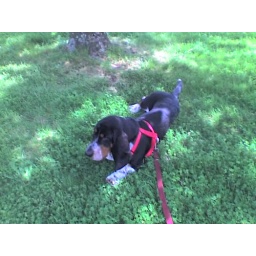
deciding that splendor in the grass is better than sitting in the car